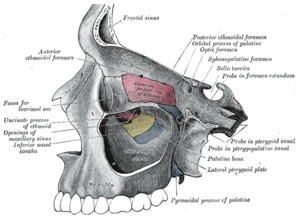
La fosse ptérygopalatine constitue la partie la plus profonde de la fosse infratemporale. C'est un espace de communication entre différents orifices et cavités qui creusent le crâne et le massif facial. Elle est de ce fait une voie d'extension privilégiée pour les tumeurs de la sphère ORL.